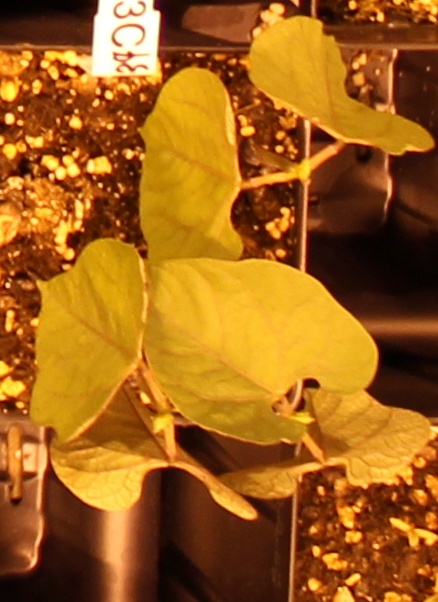
Label: Blackbean